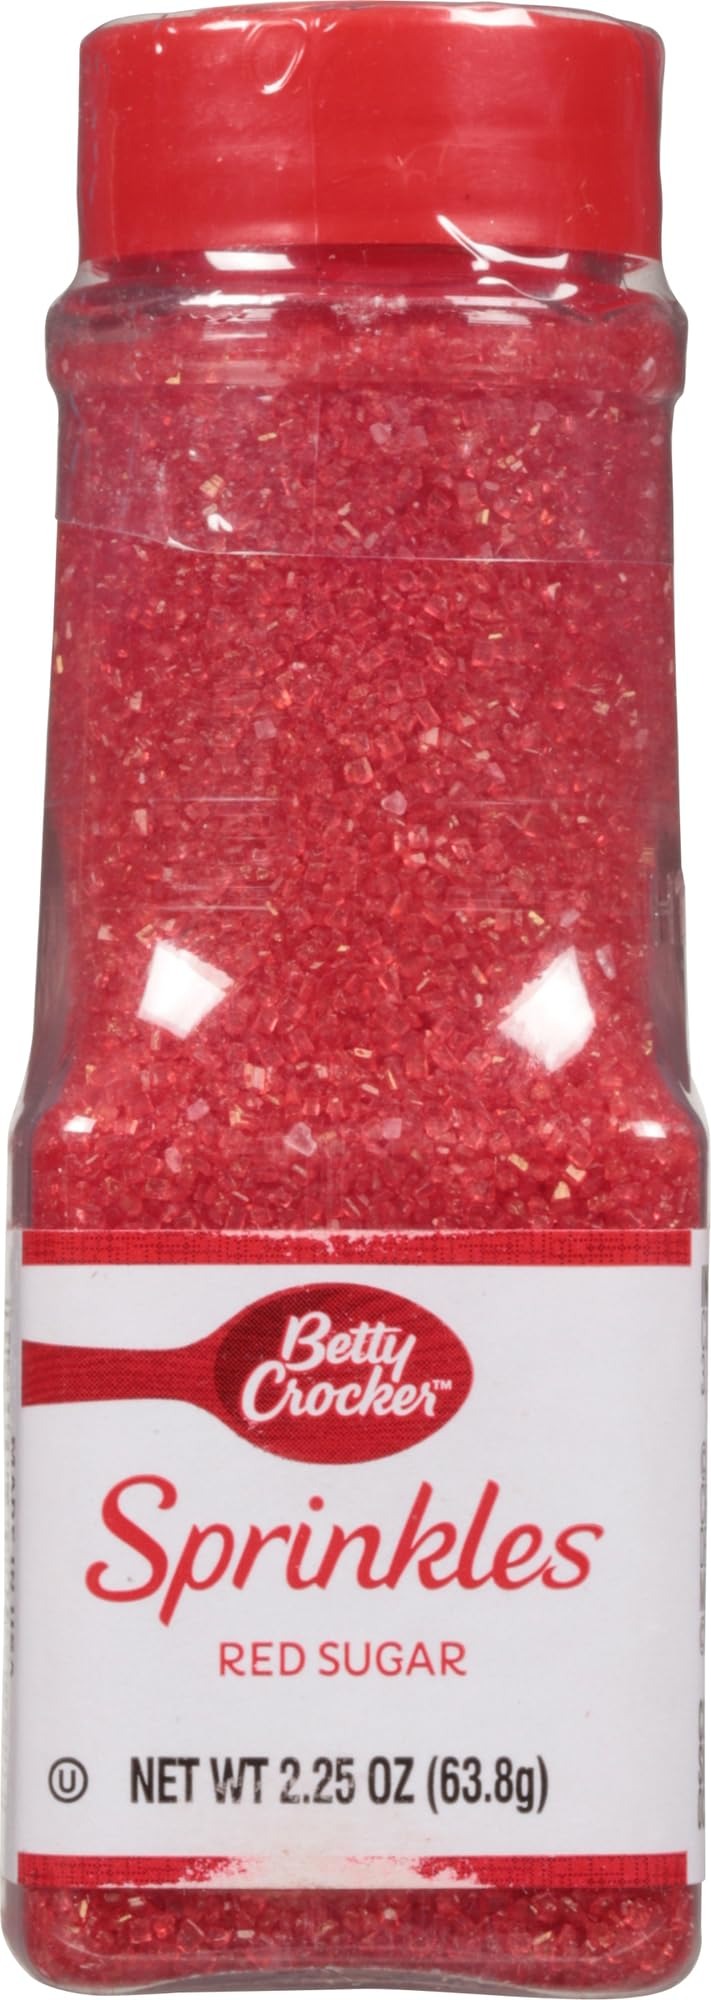
Item Name: Betty Crocker Red Crystal Decors, 2.2500-ounces (Pack of6)
Bullet Point 1: Color: Red
Bullet Point 2: Net Weight: 2.25oz
Bullet Point 3: Certified Kosher
Bullet Point 4: Gluten Free
Bullet Point 5: Made in USA
Value: 13.5
Unit: Ounce

Price: 6.95